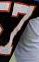
Number: 7